Sky position (RA, Dec in degrees): 20.588, -0.103
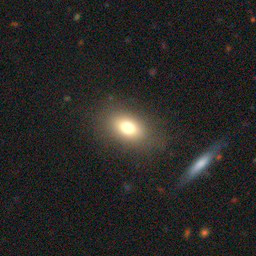
Galaxy morphology: In-between Round Smooth Galaxies